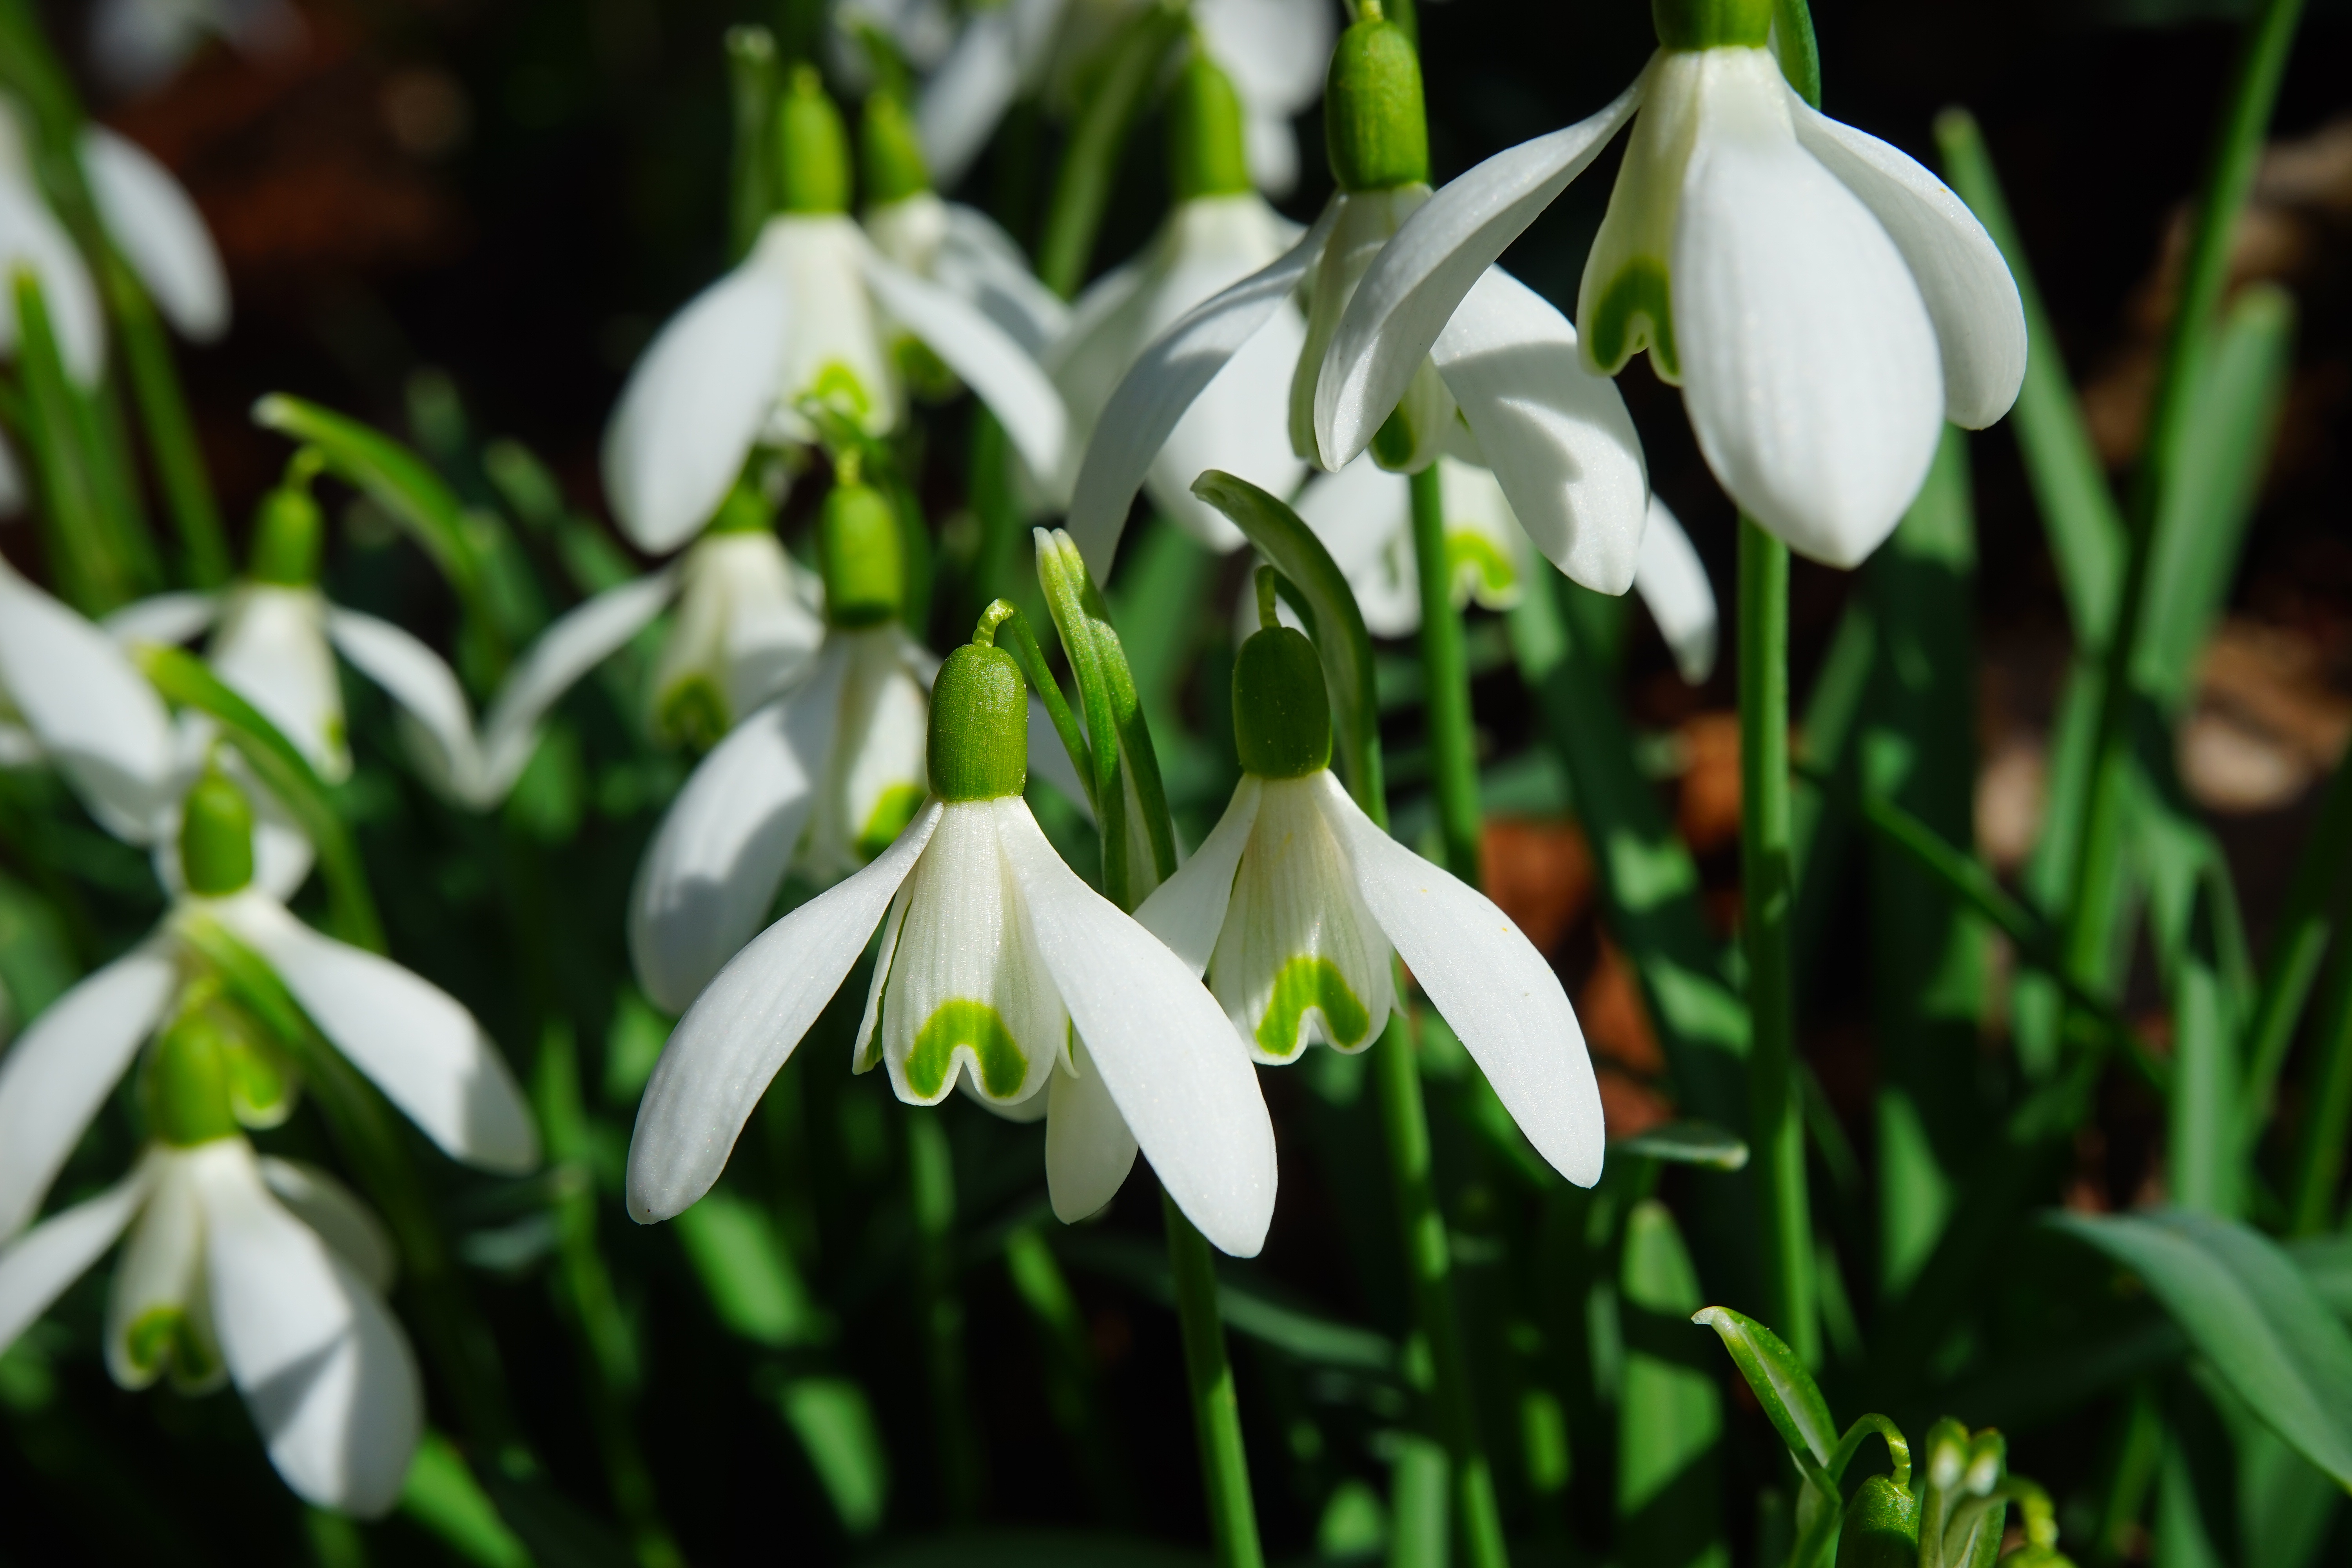
plant, flower, bloom, spring, macro, botany, close, flora, flowers, snowdrop, spring flower, galanthus, flowering plant, signs of spring, amaryllis plant, amaryllidaceae, common snowdrop, land plant, fawn lily, galanthus nivalis